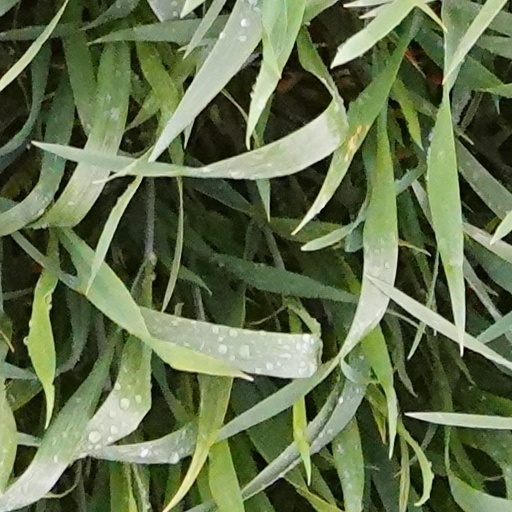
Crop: wheat